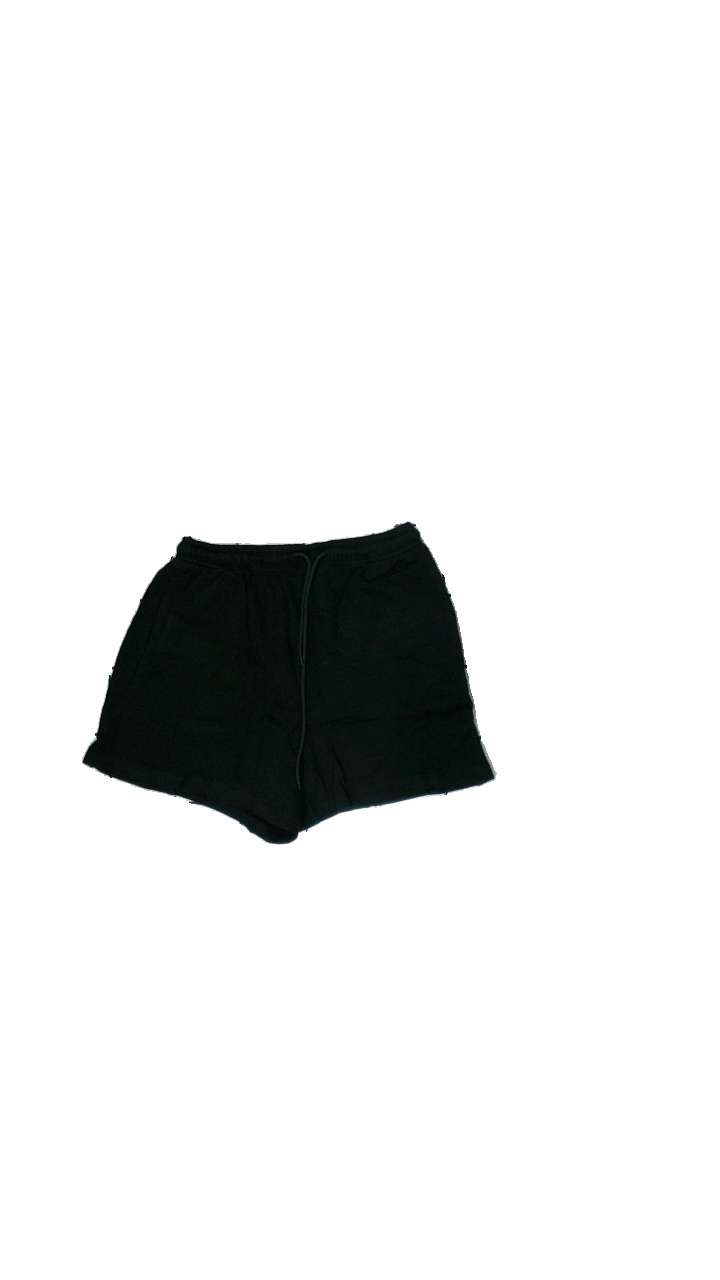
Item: Shorts (Ladies)
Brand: Shein
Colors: Black
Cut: Regular
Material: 100%cotton
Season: Summer
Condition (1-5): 3
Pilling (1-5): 4
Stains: Major
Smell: Minor
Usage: Export
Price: <50